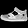
Label: Sandal